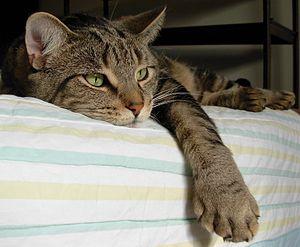
Bonne journée, les amis, moi je vais dormir en attendant maman ... zzZZZzzzz